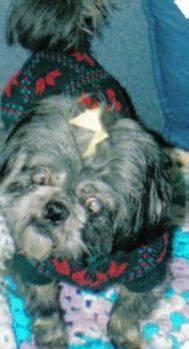
dog